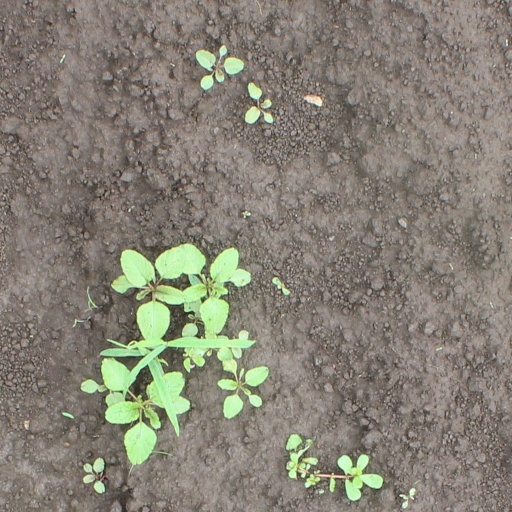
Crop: soybean